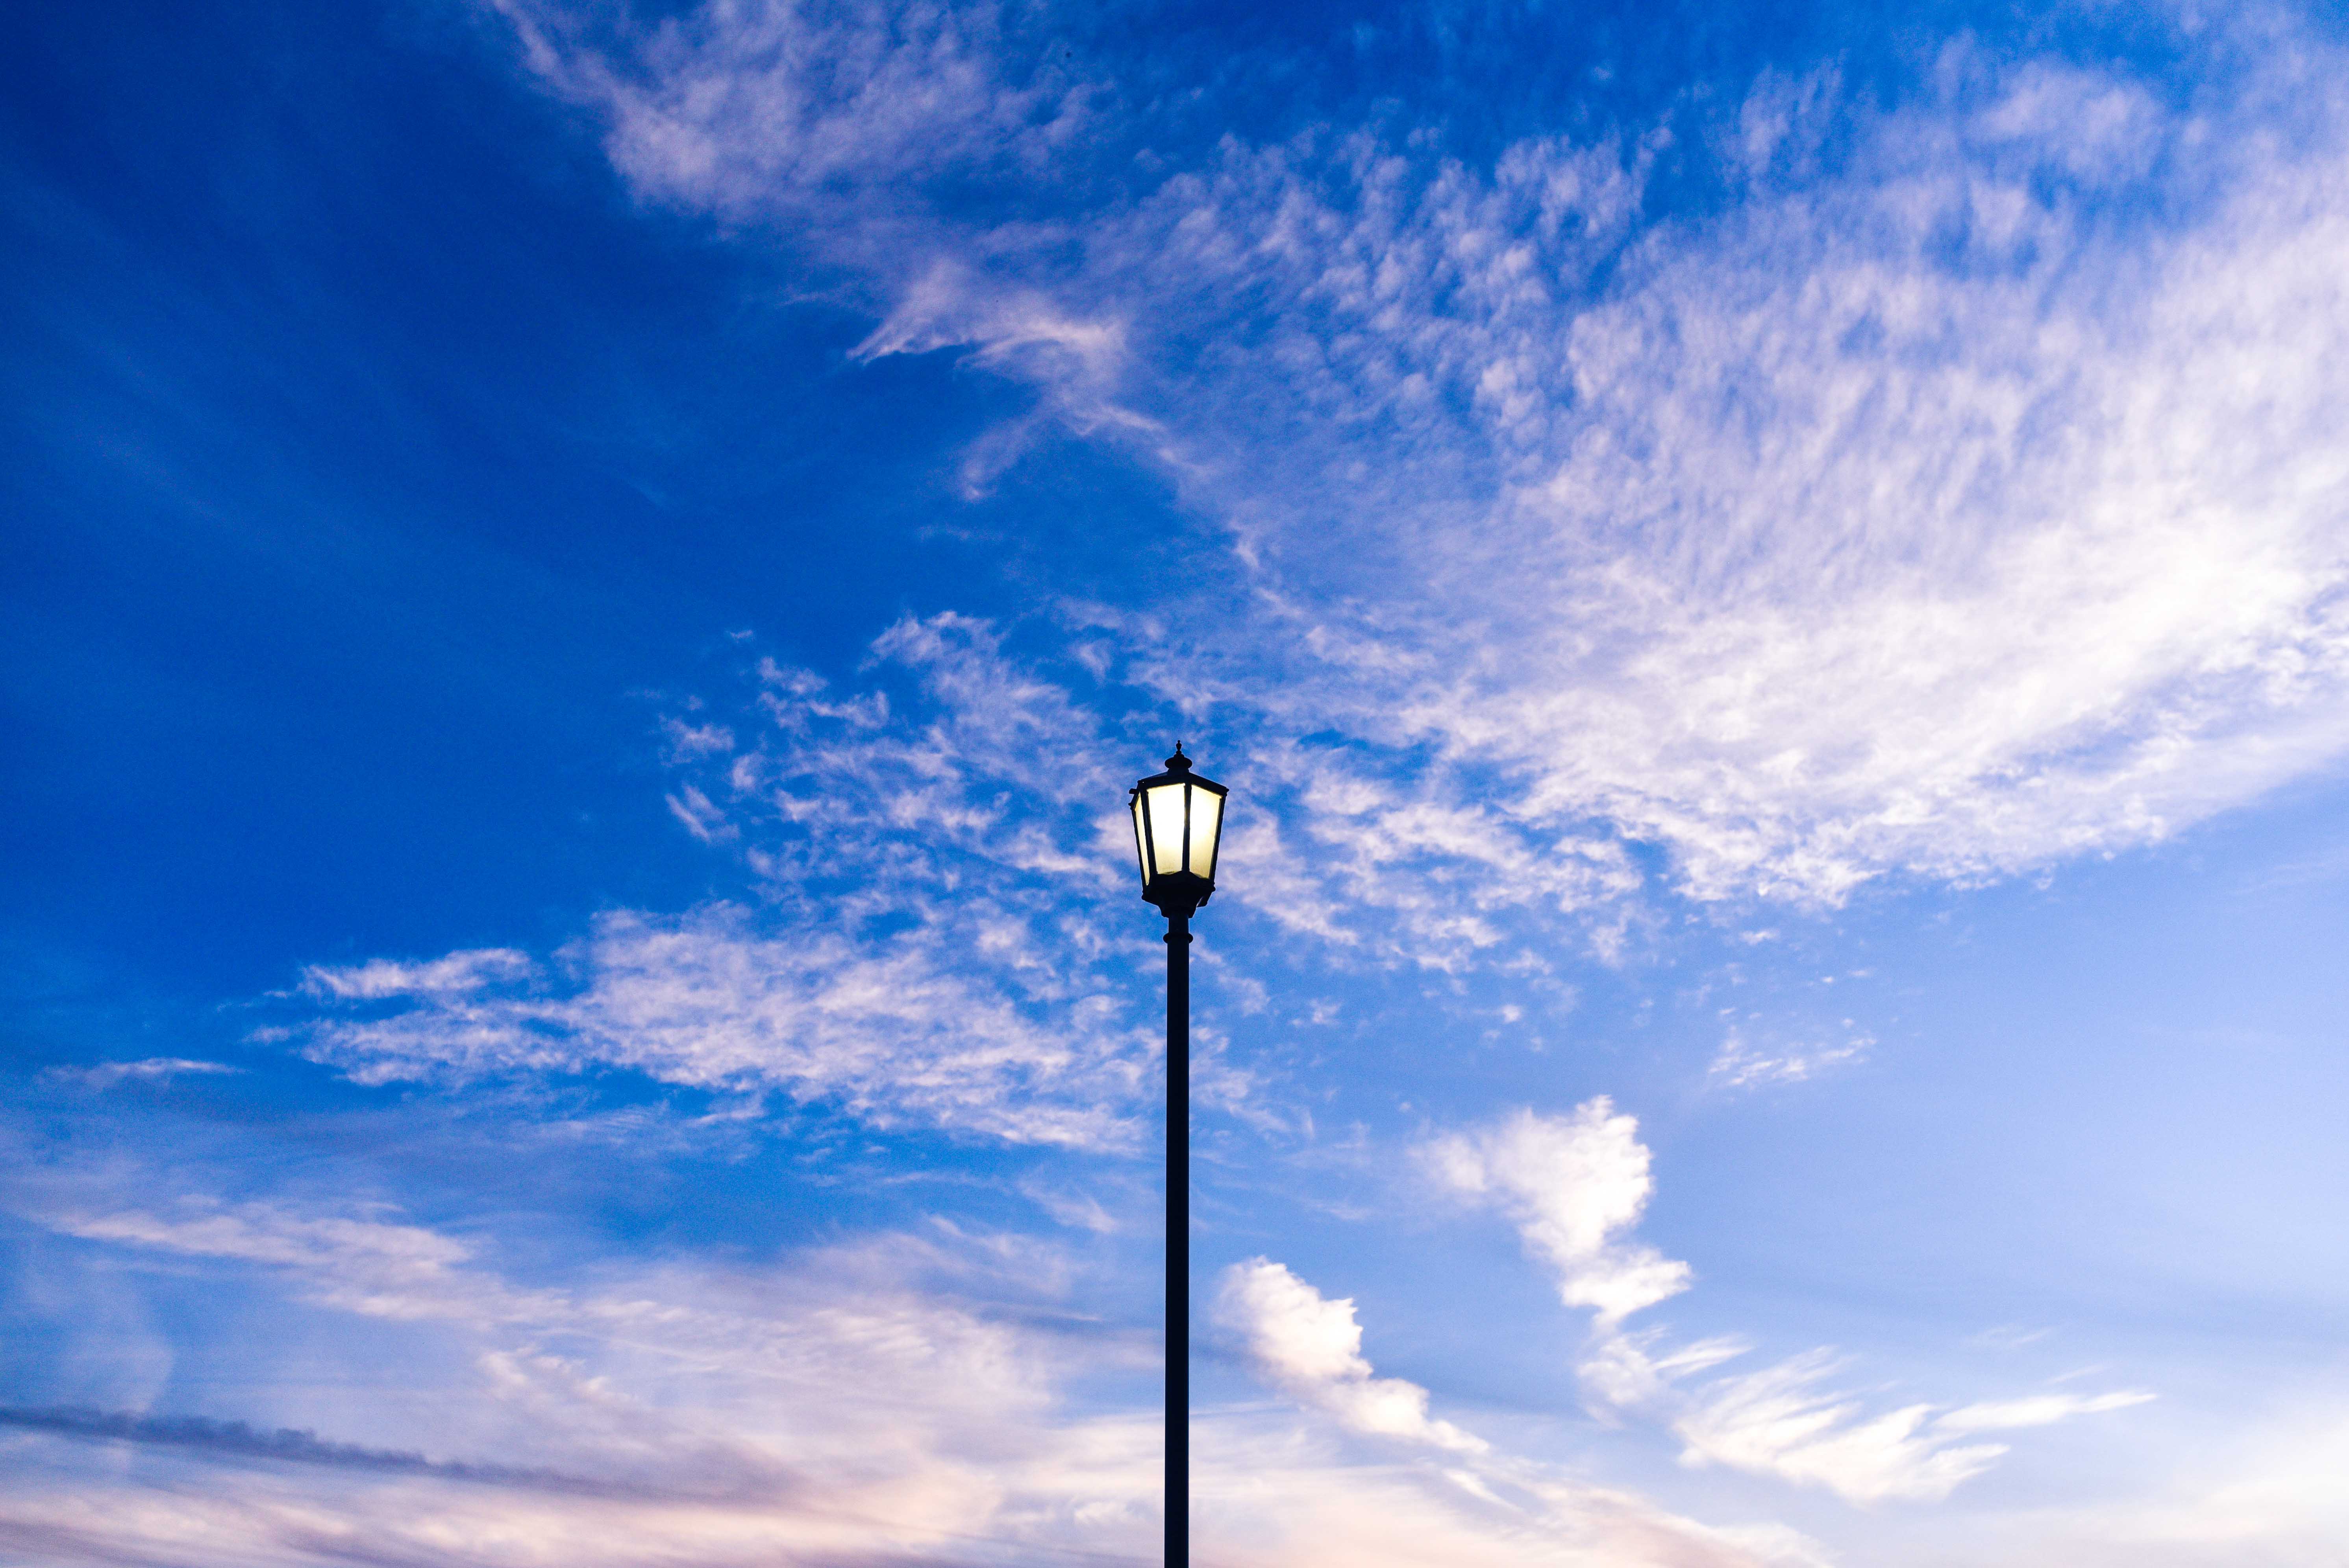
horizon, light, cloud, sky, sunlight, morning, wind, dawn, atmosphere, dusk, daytime, evening, lantern, reflection, blue, street light, lamp, lighting, clouds, lamppost, meteorological phenomenon, centered, atmosphere of earth